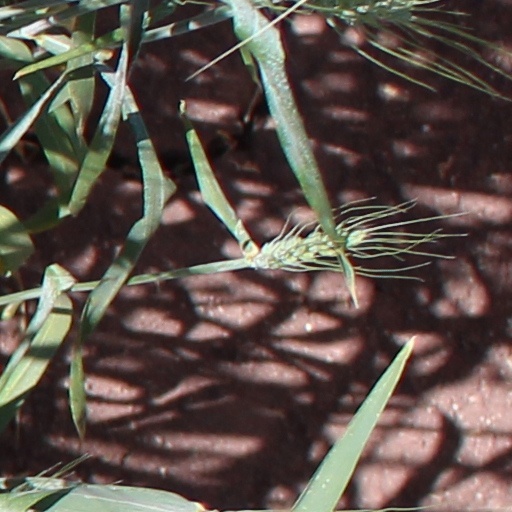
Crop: wheat